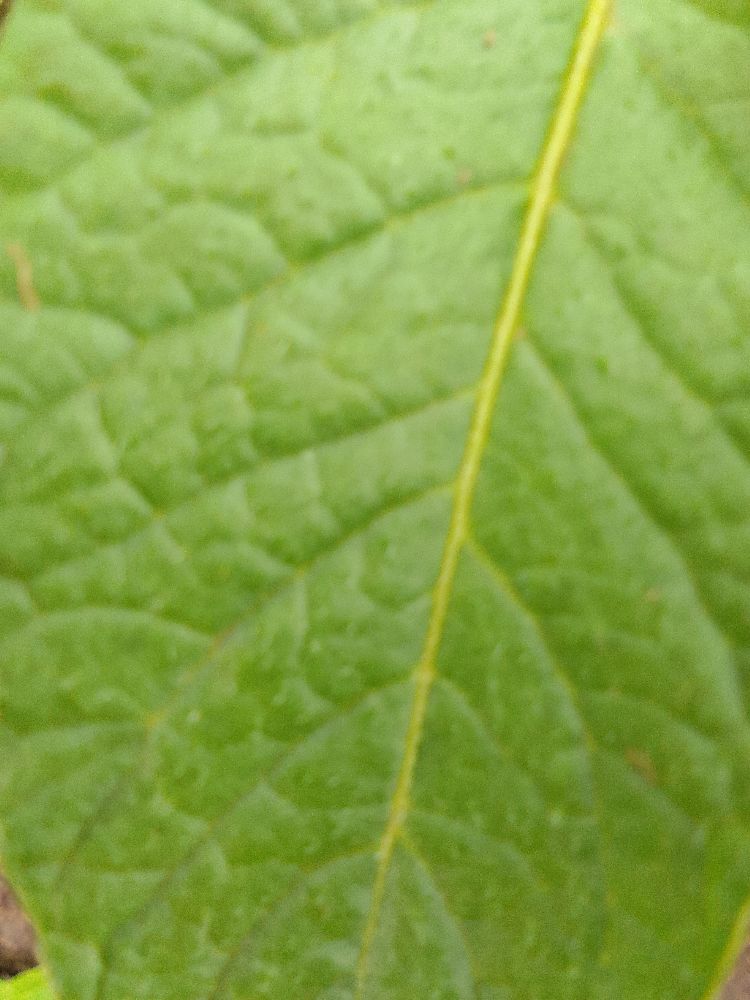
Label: Healthy